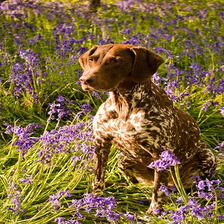
Species: dog
Breed: german shorthaired